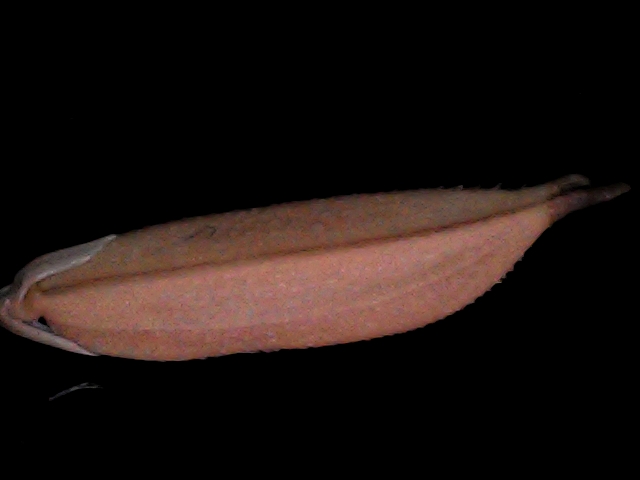
Rice variety: BD70